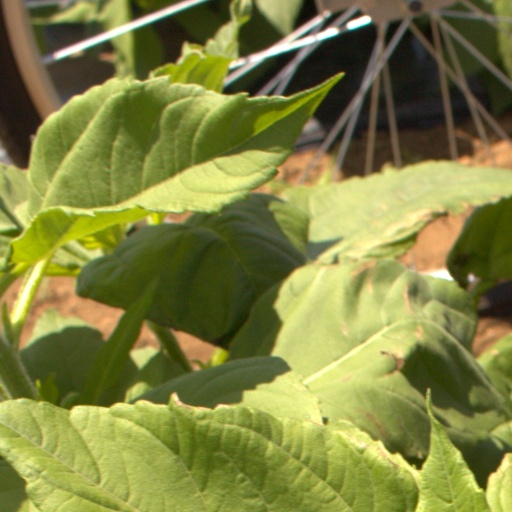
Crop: Jerusalem artichoke